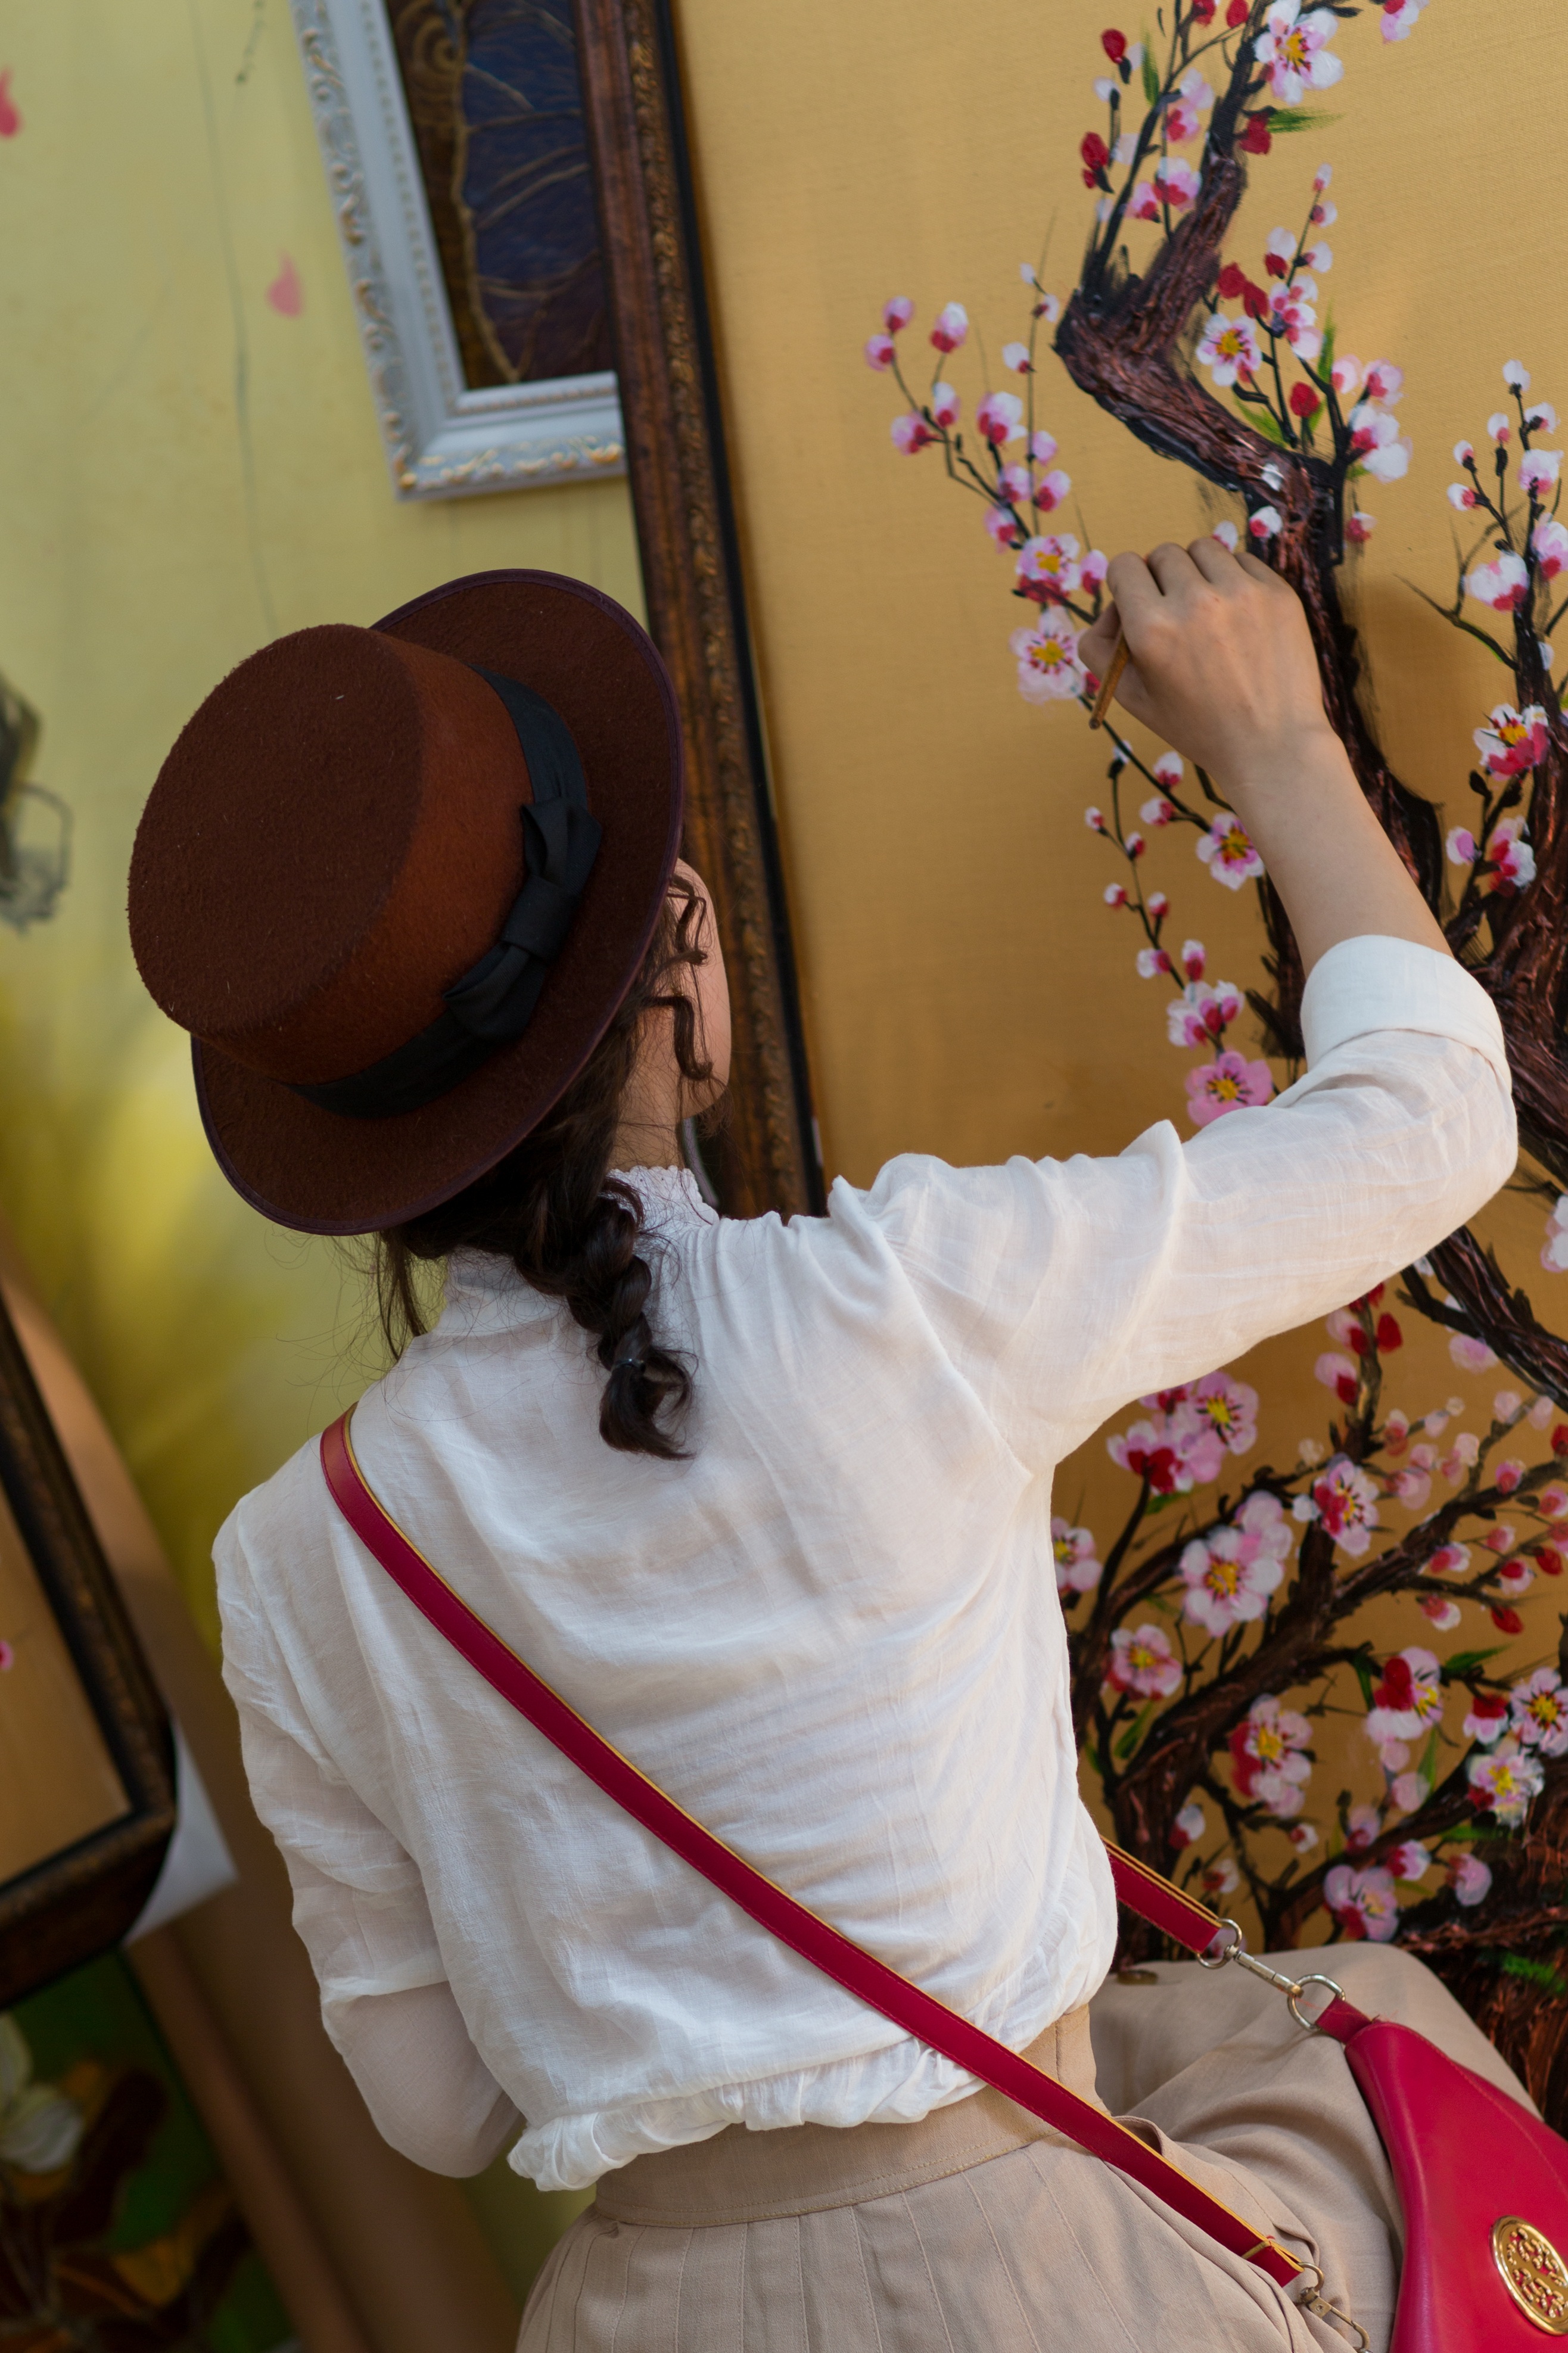
outdoor, person, girl, flower, female, spring, fashion, clothing, lifestyle, art, women, costume